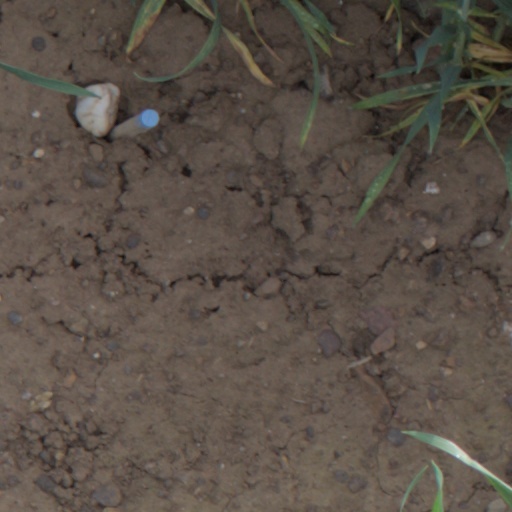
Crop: wheat